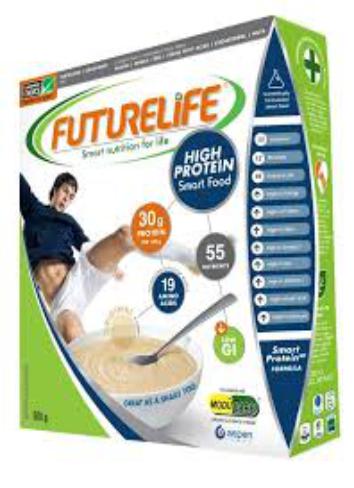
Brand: Futurelife SmartFood
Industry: Food